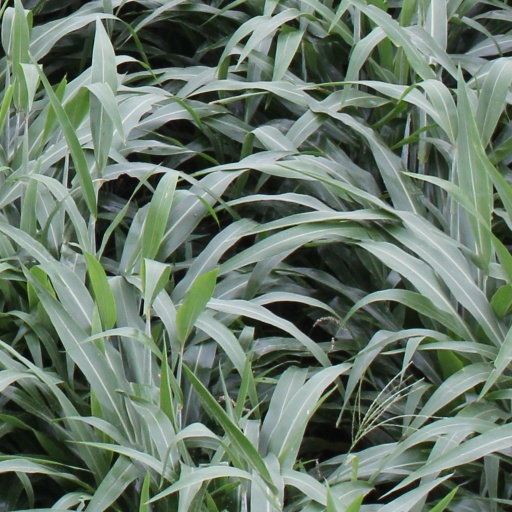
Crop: sorghum